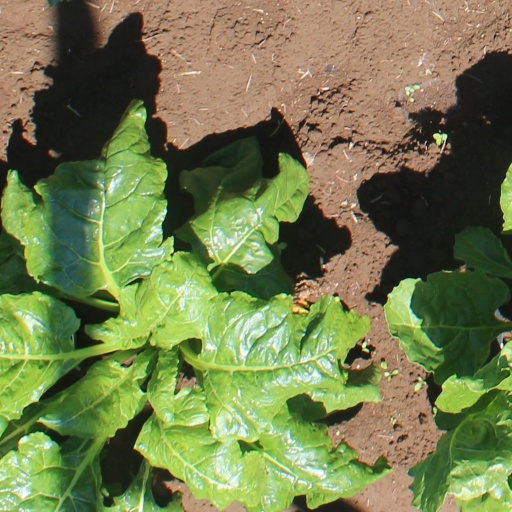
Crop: sugar beet